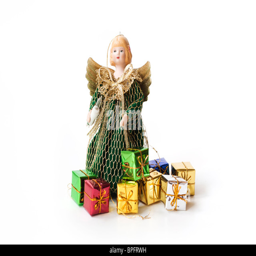
pretty christmas angel in a green dress with small coloured foil wrapped presents on a white background